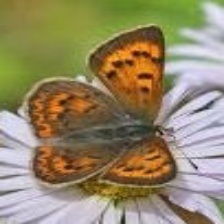
Species: PURPLISH COPPER
Butterfly family (ImageNet category): lycaenid_butterfly